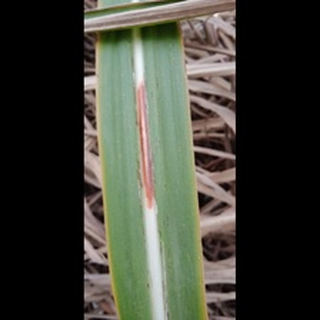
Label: sugarcane_red_rot